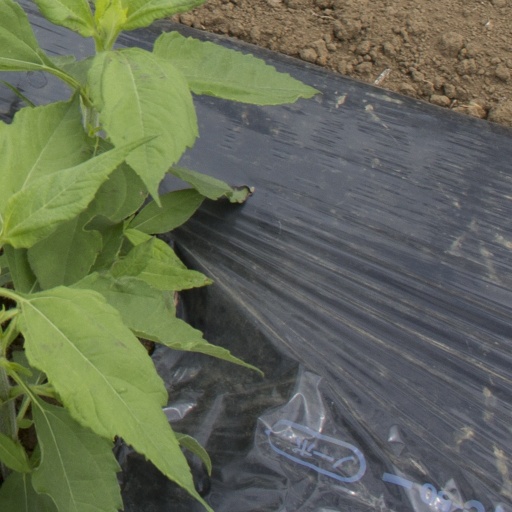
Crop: Jerusalem artichoke